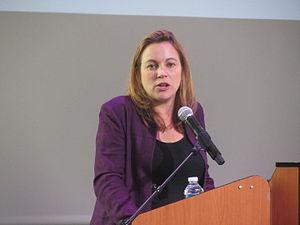
Axelle Lemaire, secrétaire d'Etat au numérique, lors de la clôture des Assises nationales de la médiation numérique, à la MRI de Caen. This document was produced using the Canon PowerShot SX230 HS lent by Wikimedia France. brezhoneg
Axelle Lemaire, née le 18 octobre 1974 à Ottawa, est une femme politique et juriste française-canadienne membre du Parti socialiste.